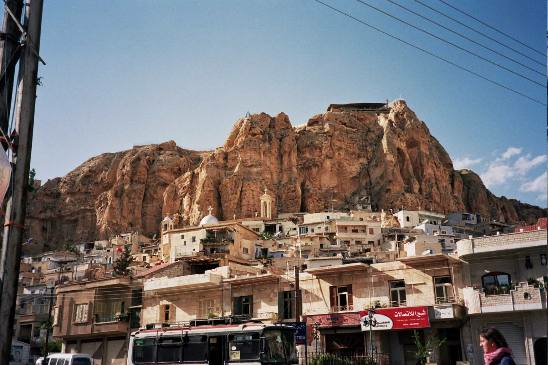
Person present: No